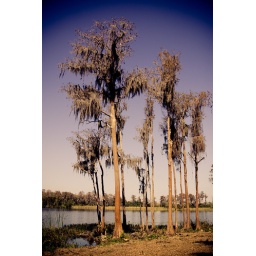
Cypress trees by the lake at work.